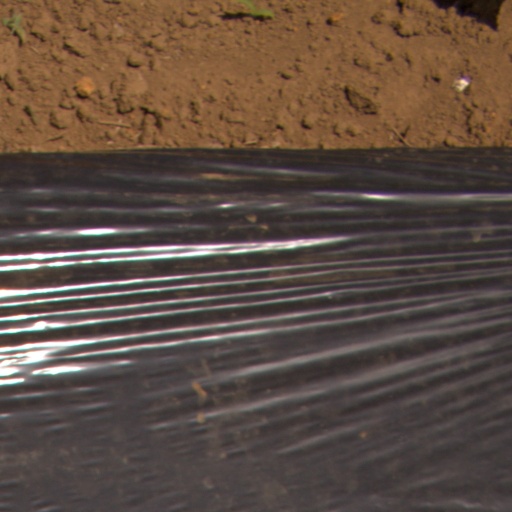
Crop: Jerusalem artichoke